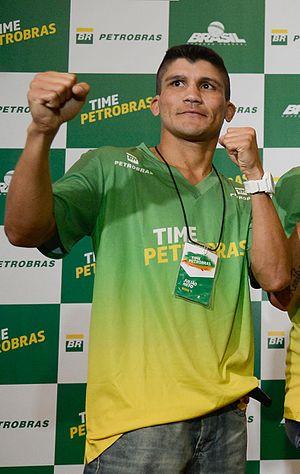
Julião Henriques Neto est un boxeur brésilien né le 16 août 1981.